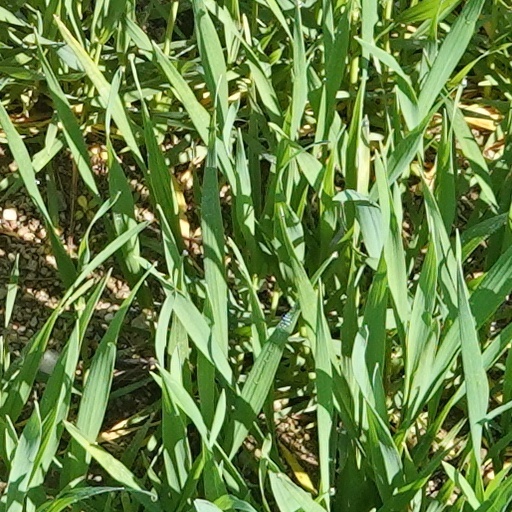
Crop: wheat